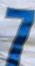
Number: 7